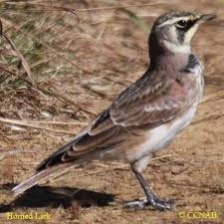
Species: HORNED LARK
Scientific name: EREMOPHILA ALPESTRIS